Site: brandenburg
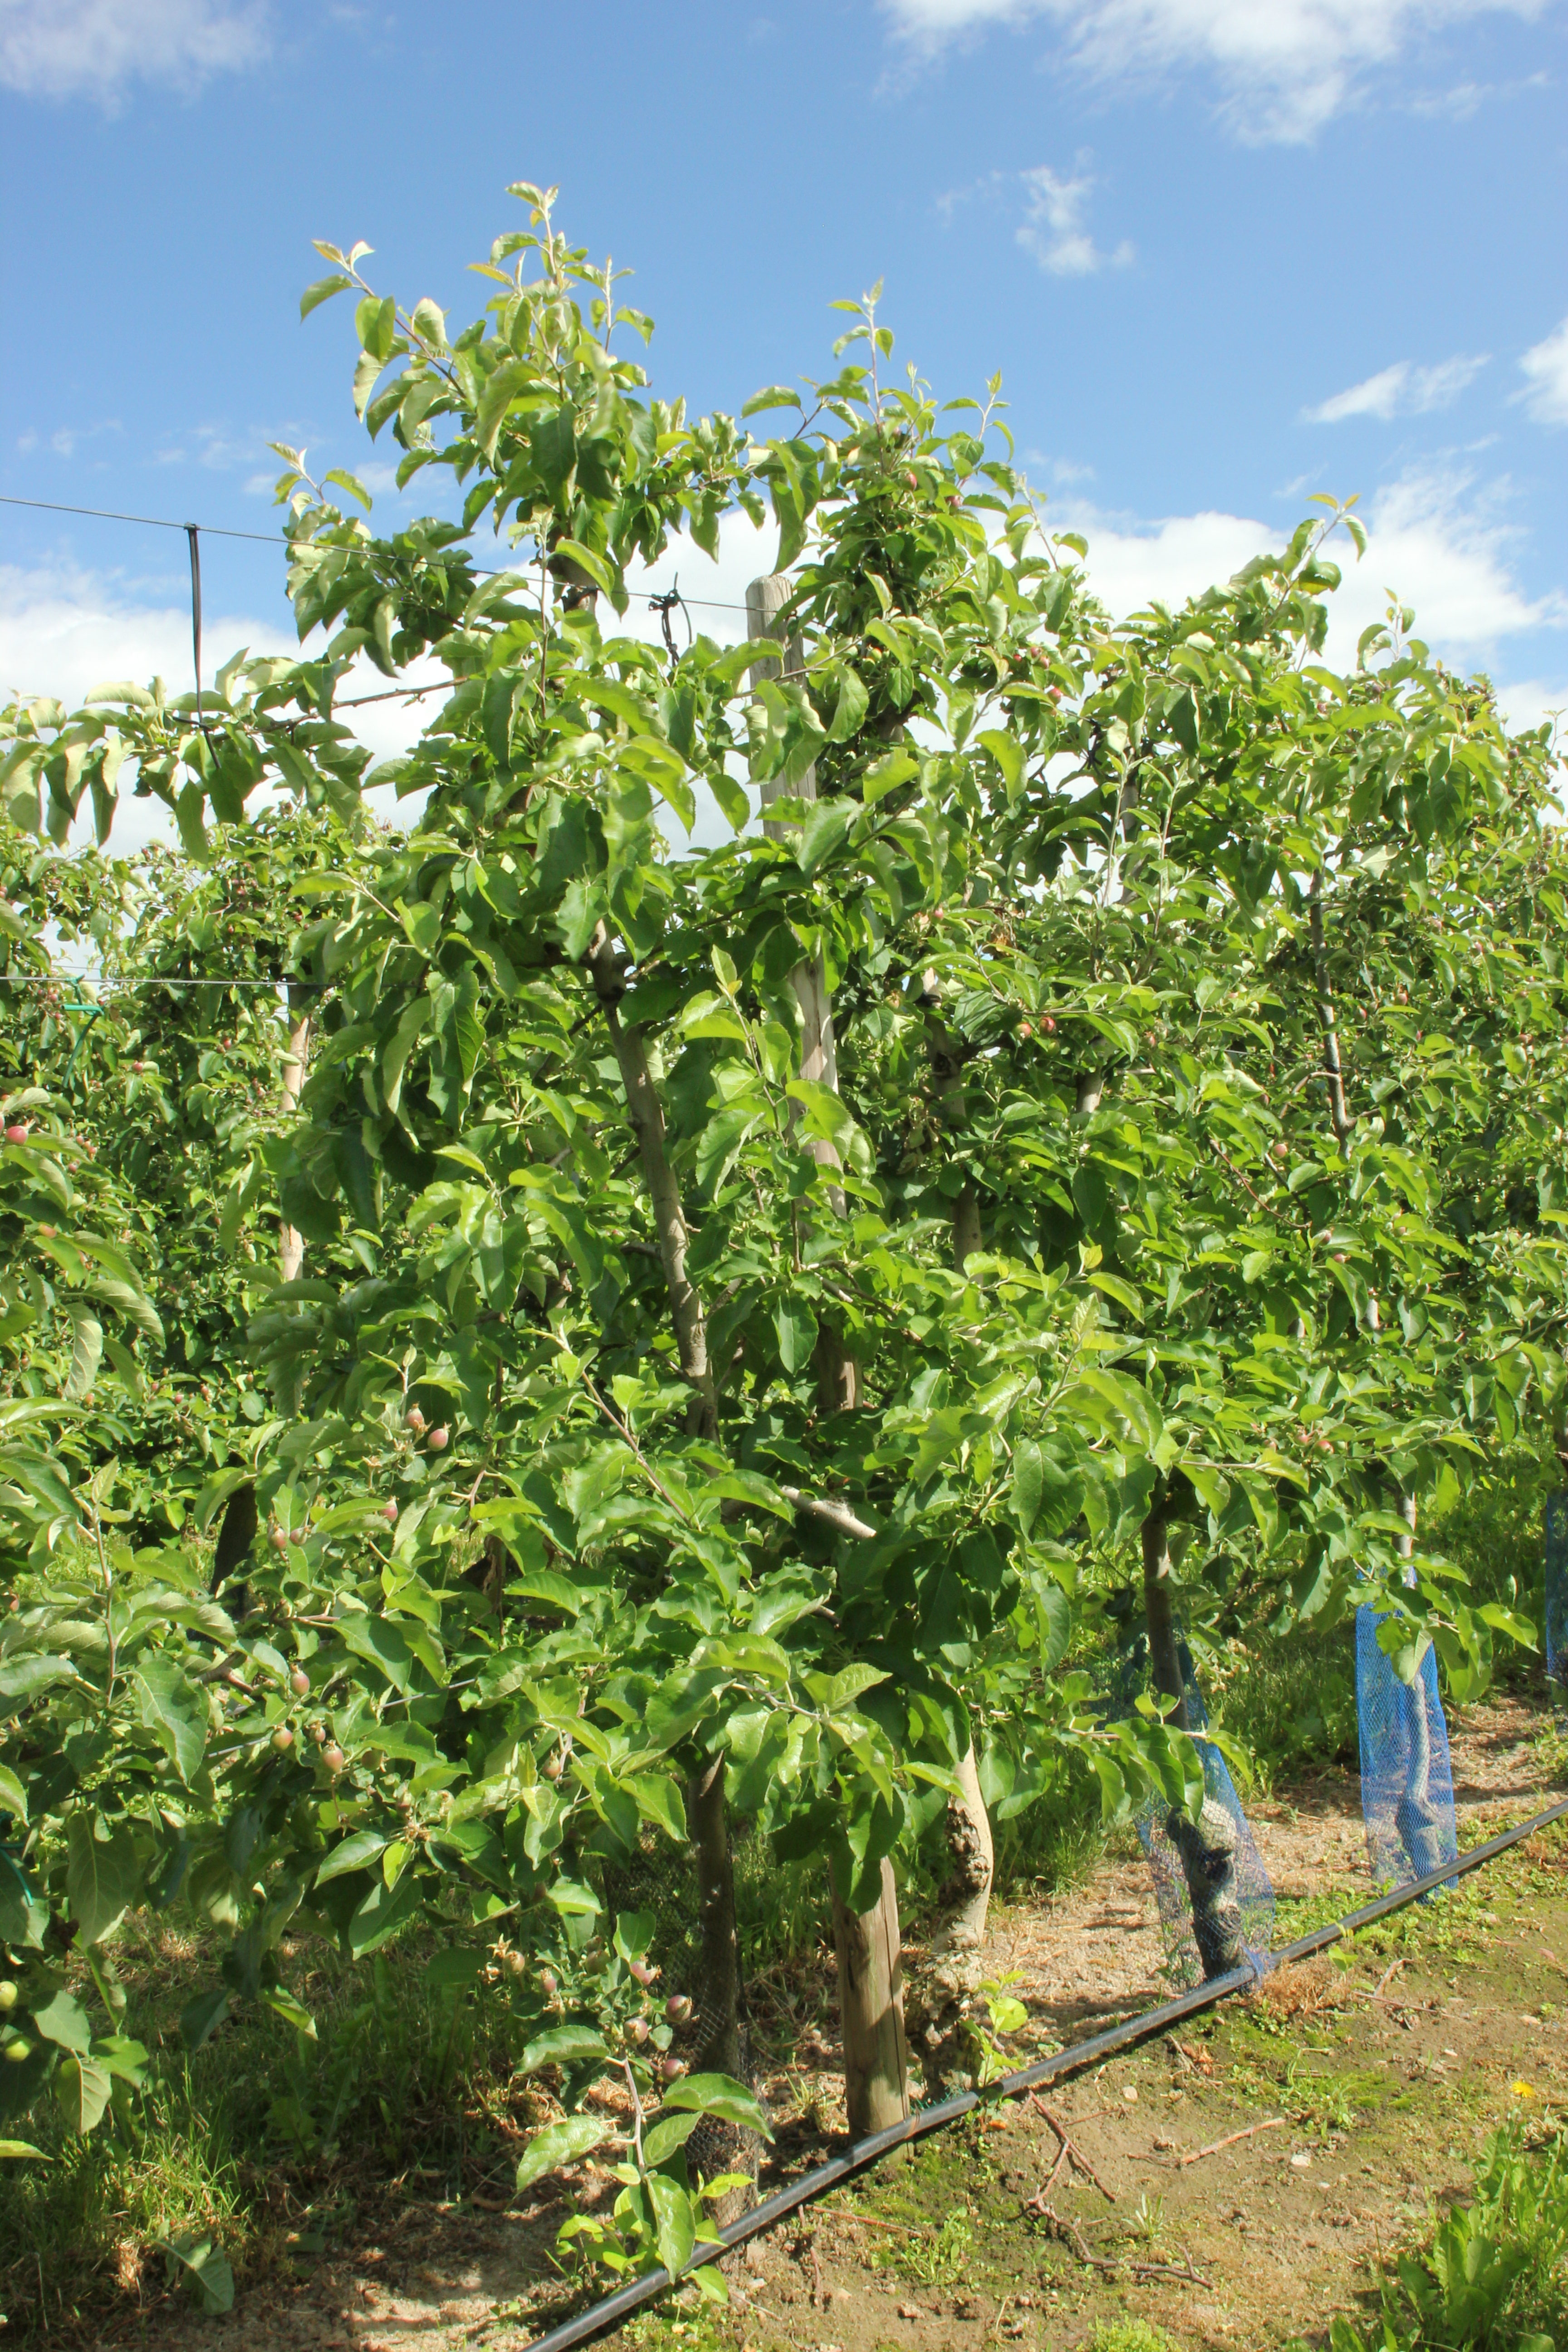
Growth stage (BBCH 72): Development of fruit